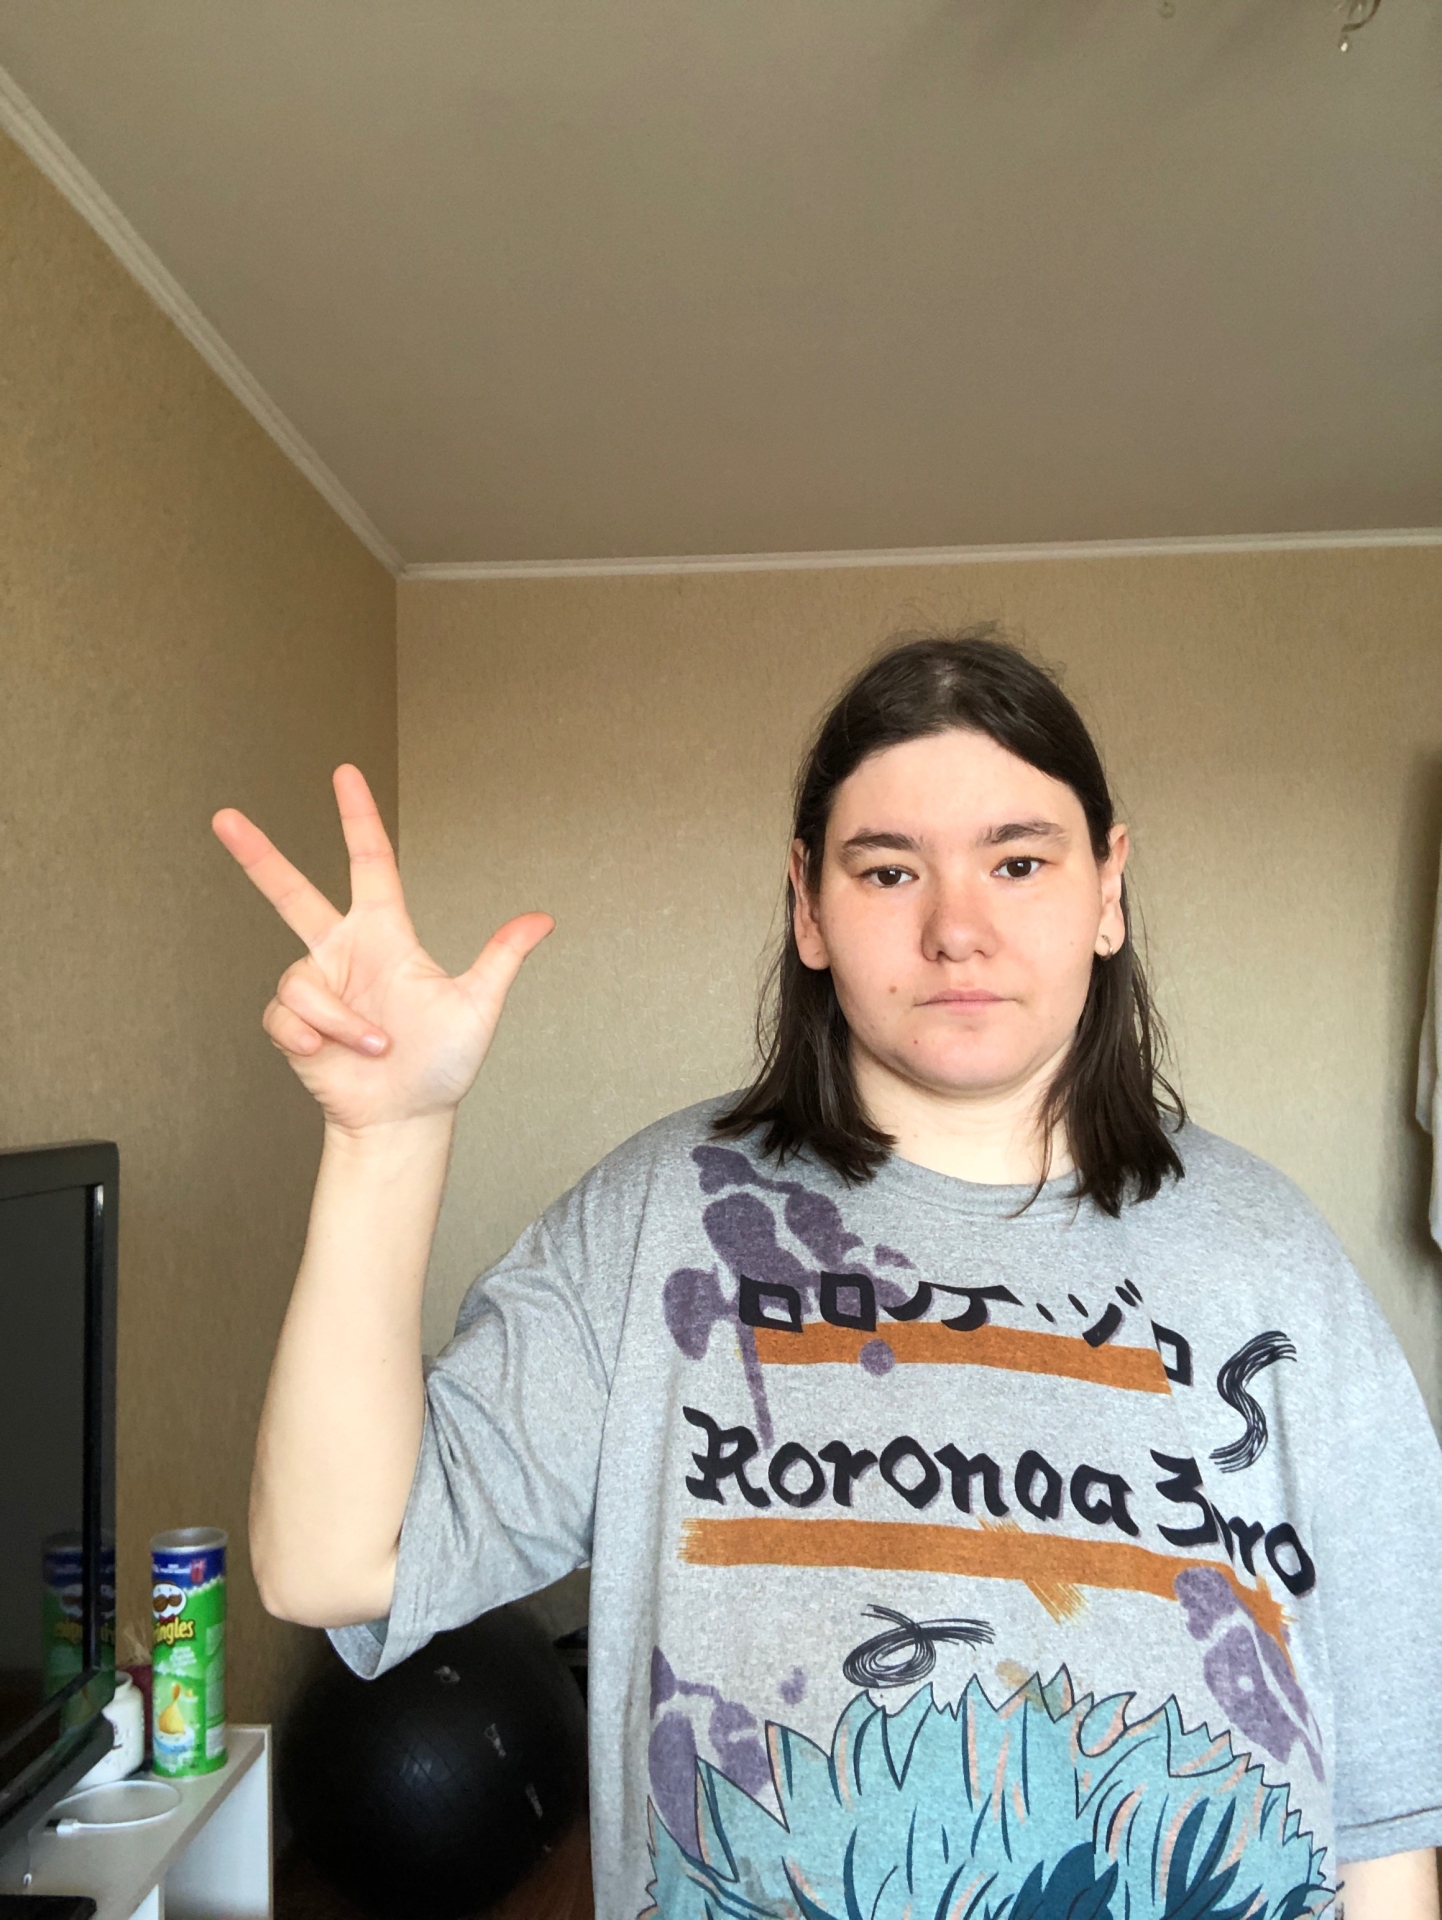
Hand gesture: three2